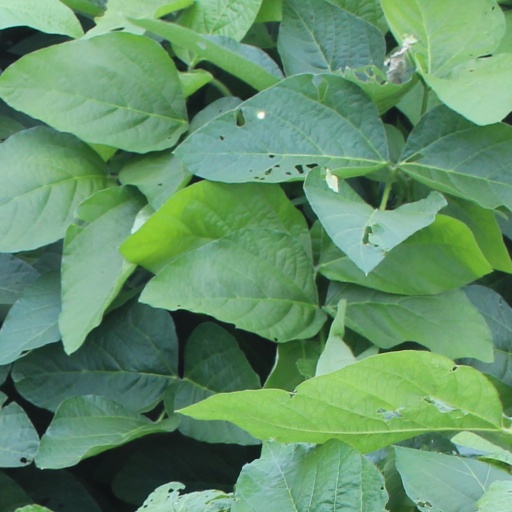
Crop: soybean